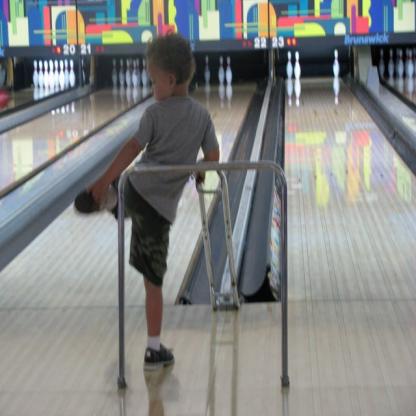
Scene: Indoor